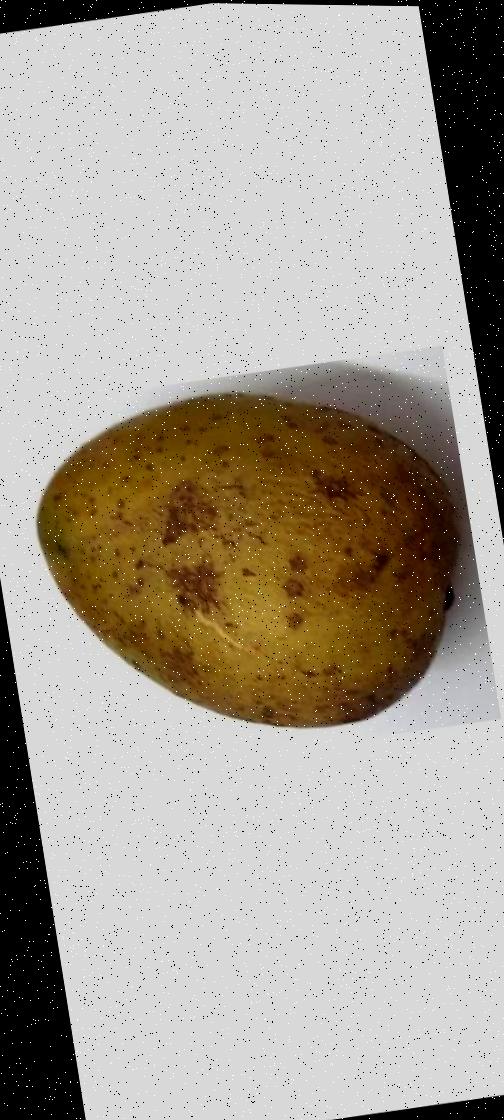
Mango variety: Gourmoti